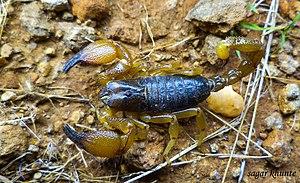
Heterometrus xanthopus est une espèce de scorpions de la famille des Scorpionidae.